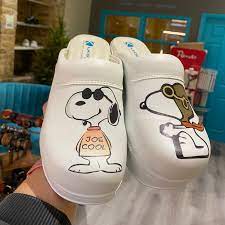
Label: Clog